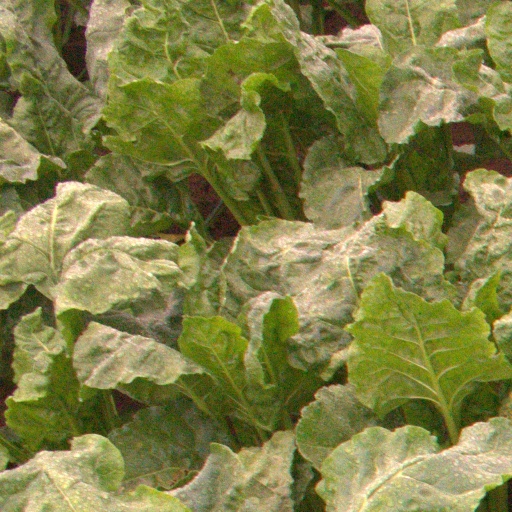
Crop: sugar beet